Corporate tax in the United States

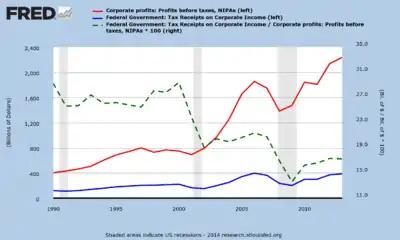
Federal corporate income tax receipts have declined relative to corporate profits.

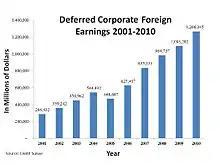
Deferred U.S. corporate foreign earnings 2001–2010

The first federal income tax was enacted in 1861, and expired in 1872, amid constitutional challenges. A corporate income tax was enacted in 1894, but a key aspect of it was shortly held unconstitutional. In 1909, Congress enacted an excise tax on corporations based on income. After ratification of the Sixteenth amendment to the U.S. Constitution, this became the corporate provisions of the federal income tax. Amendments to various provisions affecting corporations have been in most or all revenue acts since. Corporate tax provisions are incorporated in Title 26 of the United States Code, known as the Internal Revenue Code. The present rate of tax on corporate income was adopted in the Tax Reform Act of 1986.